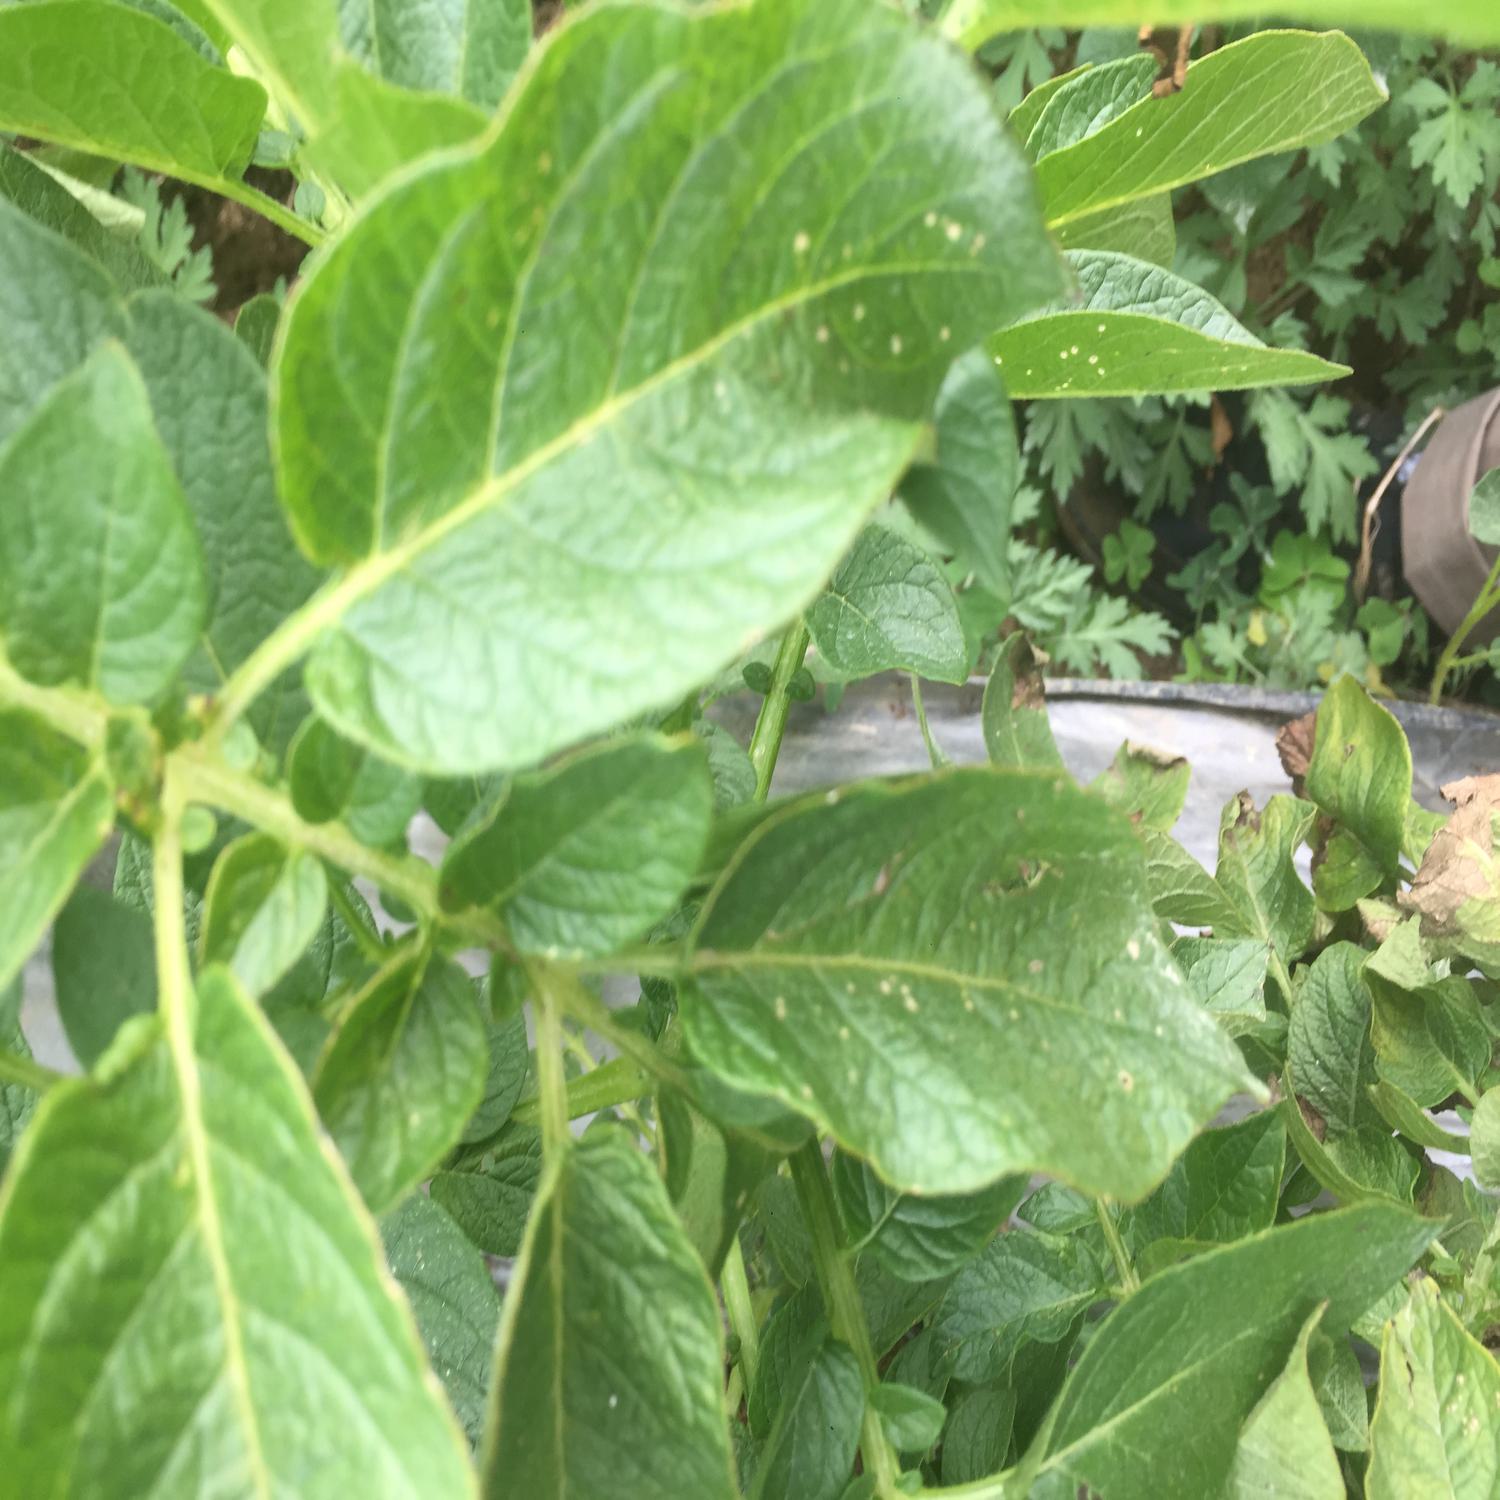
Label: Pest